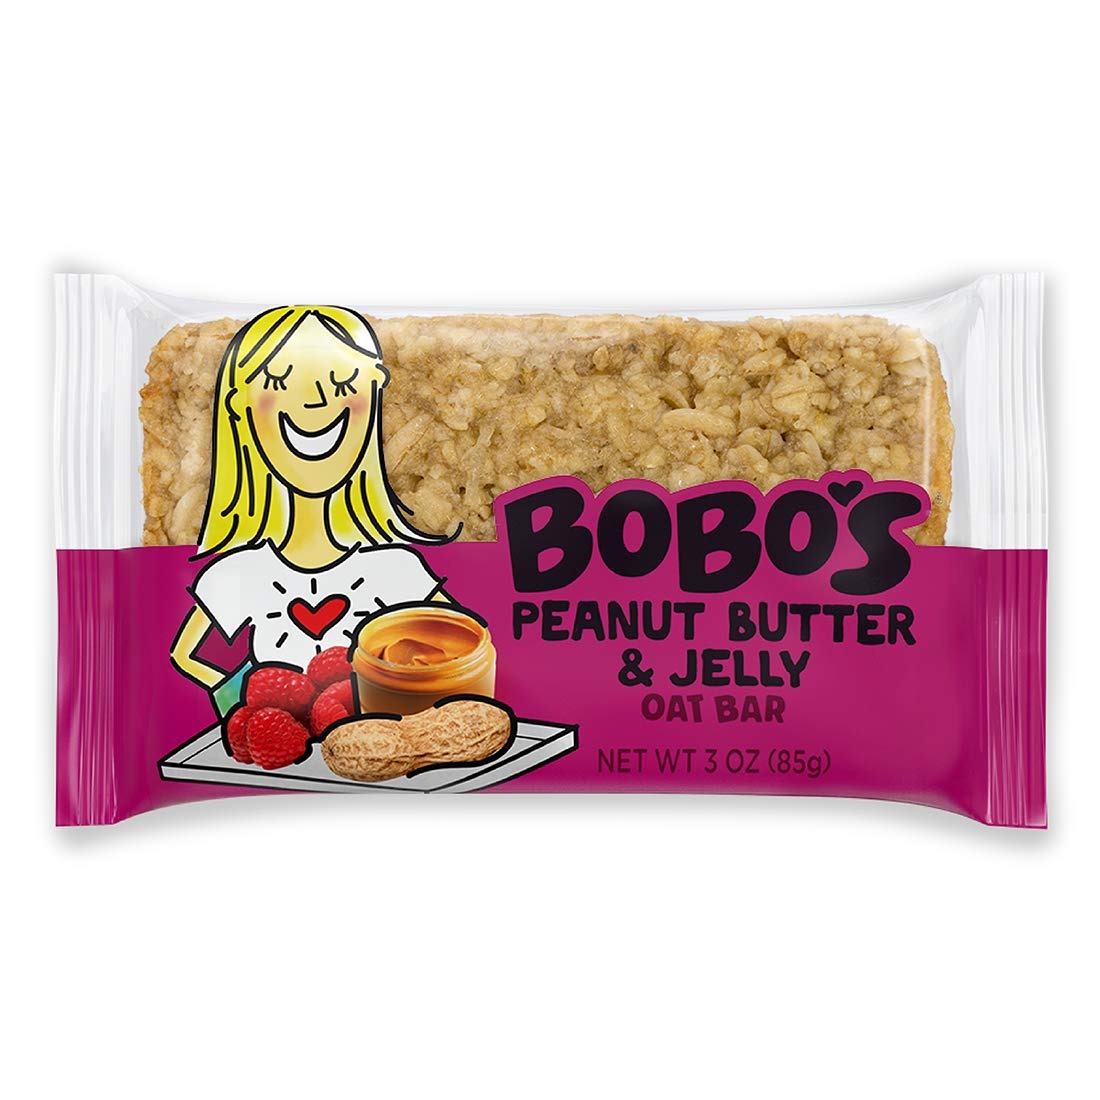
Item Name: Bobo's Oat Bars, Peanut Butter and Jelly, 3 oz Bar (12 Pack), Gluten Free Whole Grain Snack and Breakfast Bar
Bullet Point 1: Contains 12 delicious fresh baked Bobo's Oat Bars (3oz each)
Bullet Point 2: Baked using Non-GMO, Gluten Free, Dairy Free, Vegan: Free of wheat, meat, soy, dairy, GMOs, trans fats, refined sugars, and corn
Bullet Point 3: Simple, Wholesome Ingredients: Lower number of ingredients compared to most other whole grain oat brands
Bullet Point 4: Every crumb of our peanut butter and jelly bar transports you to a joyful state of soft, chewy wonder – just like being a kid again. Gluten-free with 100% whole grain oats, Bobo's PB&J bars are the perfect blend of savory and sweet - and they're downright addicting. They're everything you want when you bite into a PB&J sandwich ... just without the mess.
Bullet Point 5: Whole Grain Rolled Oats are a healthy, hearty snack that fuel your body for everyday needs. Great for outdoor activities like hiking, running, biking, and skiing. All day energy in a healthy snack that the whole family can enjoy.
Value: 12.0
Unit: Count

Price: 40.31